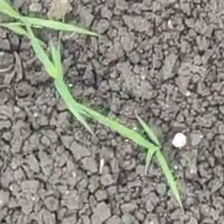
Weed species: Digitaria_SP_(Digitaria Sanguinalis )